Trash polka

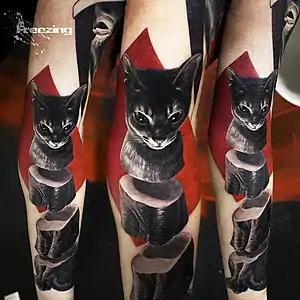
Combination of photorealistic surrealistic motifs with abstract elements in black and red

Trash Polka is a tattoo style created by tattoo artists Simone Pfaff and Volker Merschky in Würzburg, Germany. The characteristics of Trash Polka tattoos can be a combination of naturalistic, surrealistic, and photorealistic motifs with graphic, lettering, and calligraphic elements primarily in black & red.